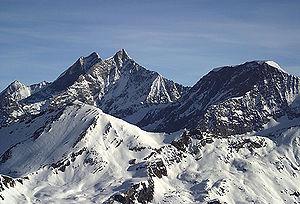
Le massif des Mischabels est un massif montagneux des Alpes valaisannes en Suisse.